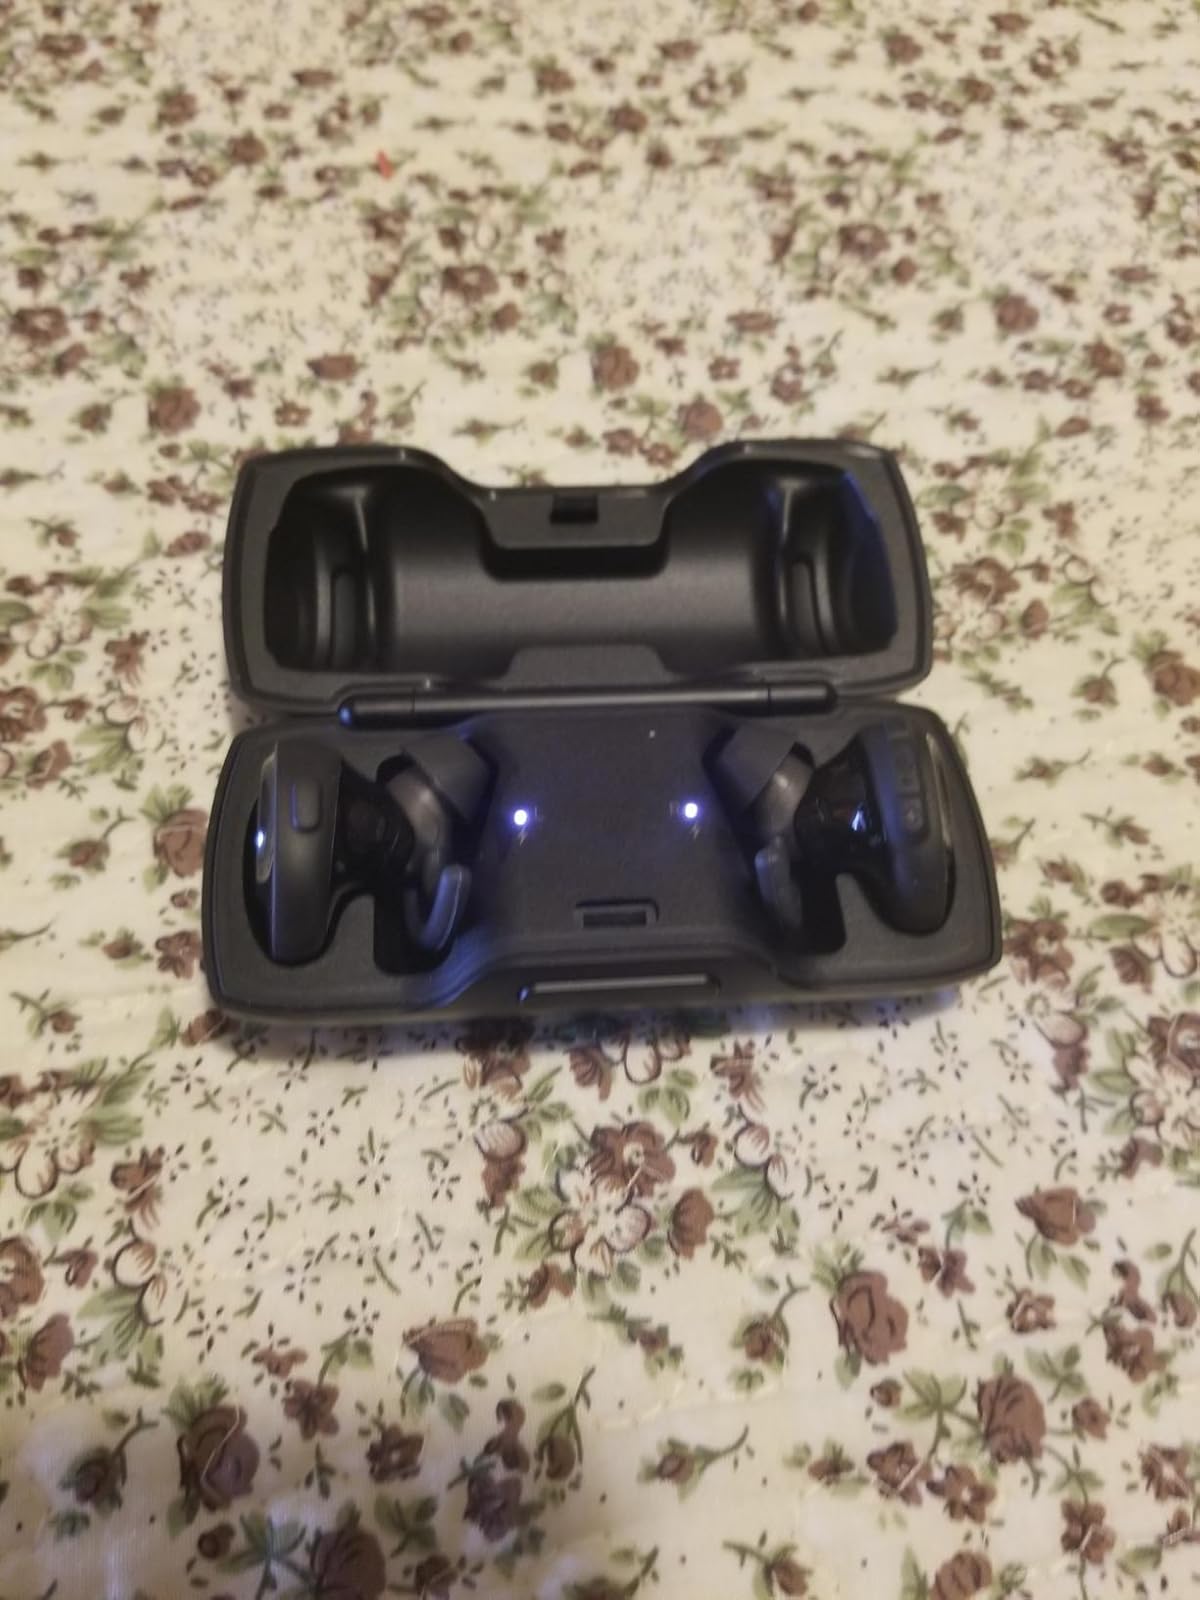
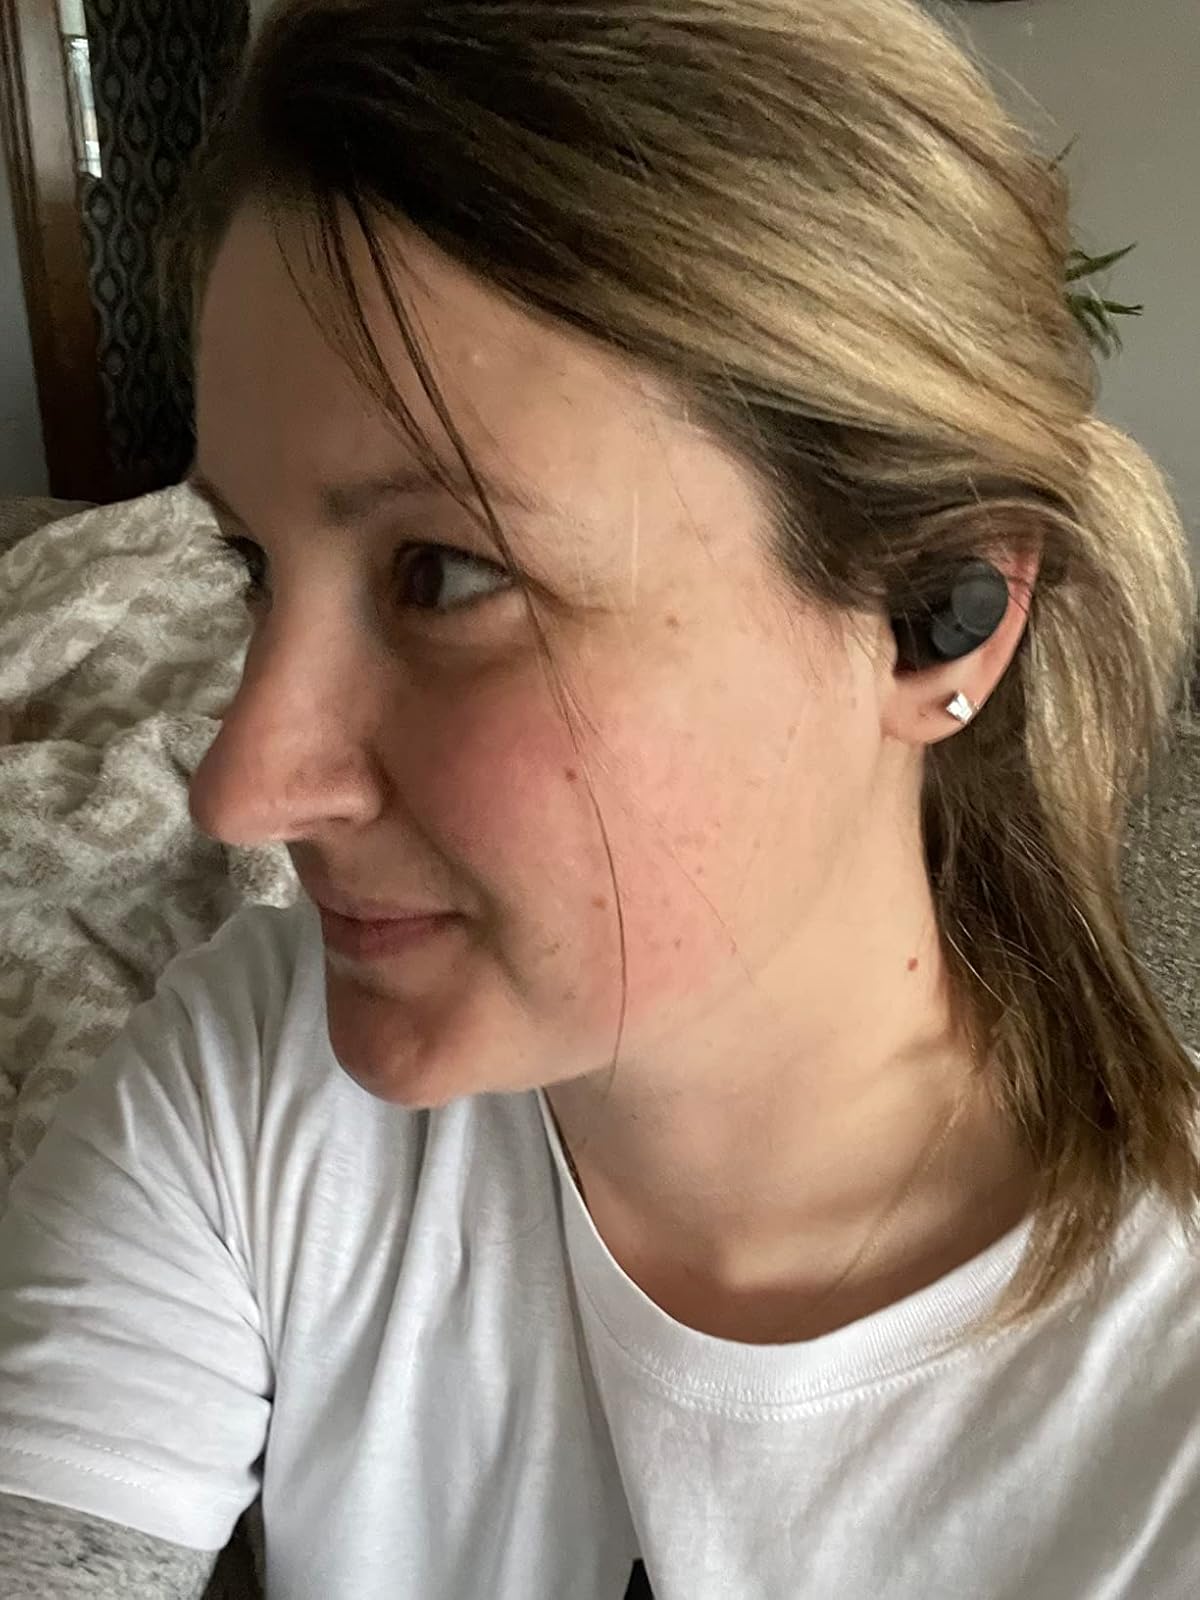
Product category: earbuds
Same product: no